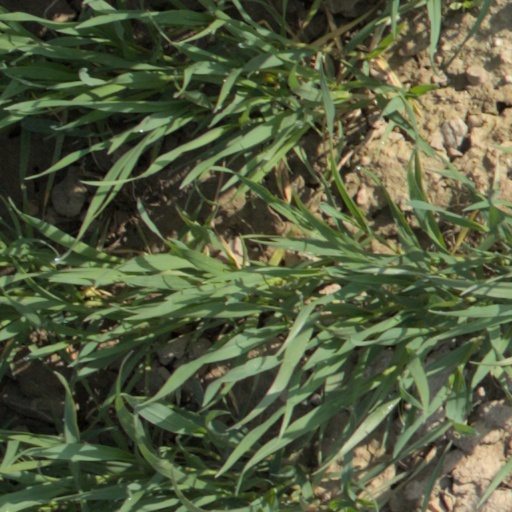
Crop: wheat